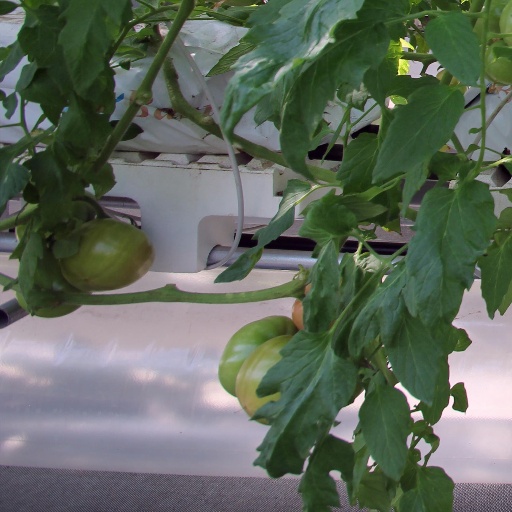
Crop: tomato